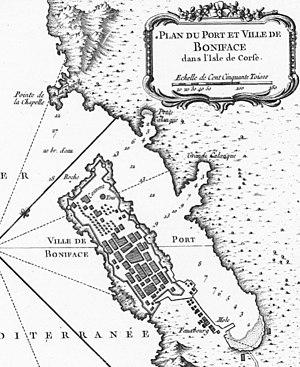
Plan de Bonifacio fait par Jacques-Nicolas Bellin, publié en 1764
La citadelle de Bonifacio est un ouvrage militaire bâti progressivement à partir du XIIᵉ siècle pour permettre la protection de Bonifacio qui est une place importante de la République de Gênes pour la sécurité de son commerce entre Gênes, la Ligurie, et la Sardaigne et pour permettre le contrôle des Bouches de Bonifacio.